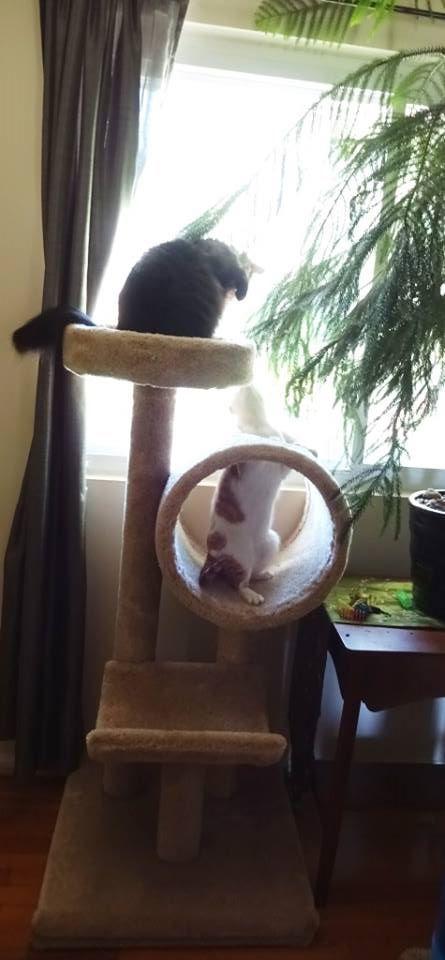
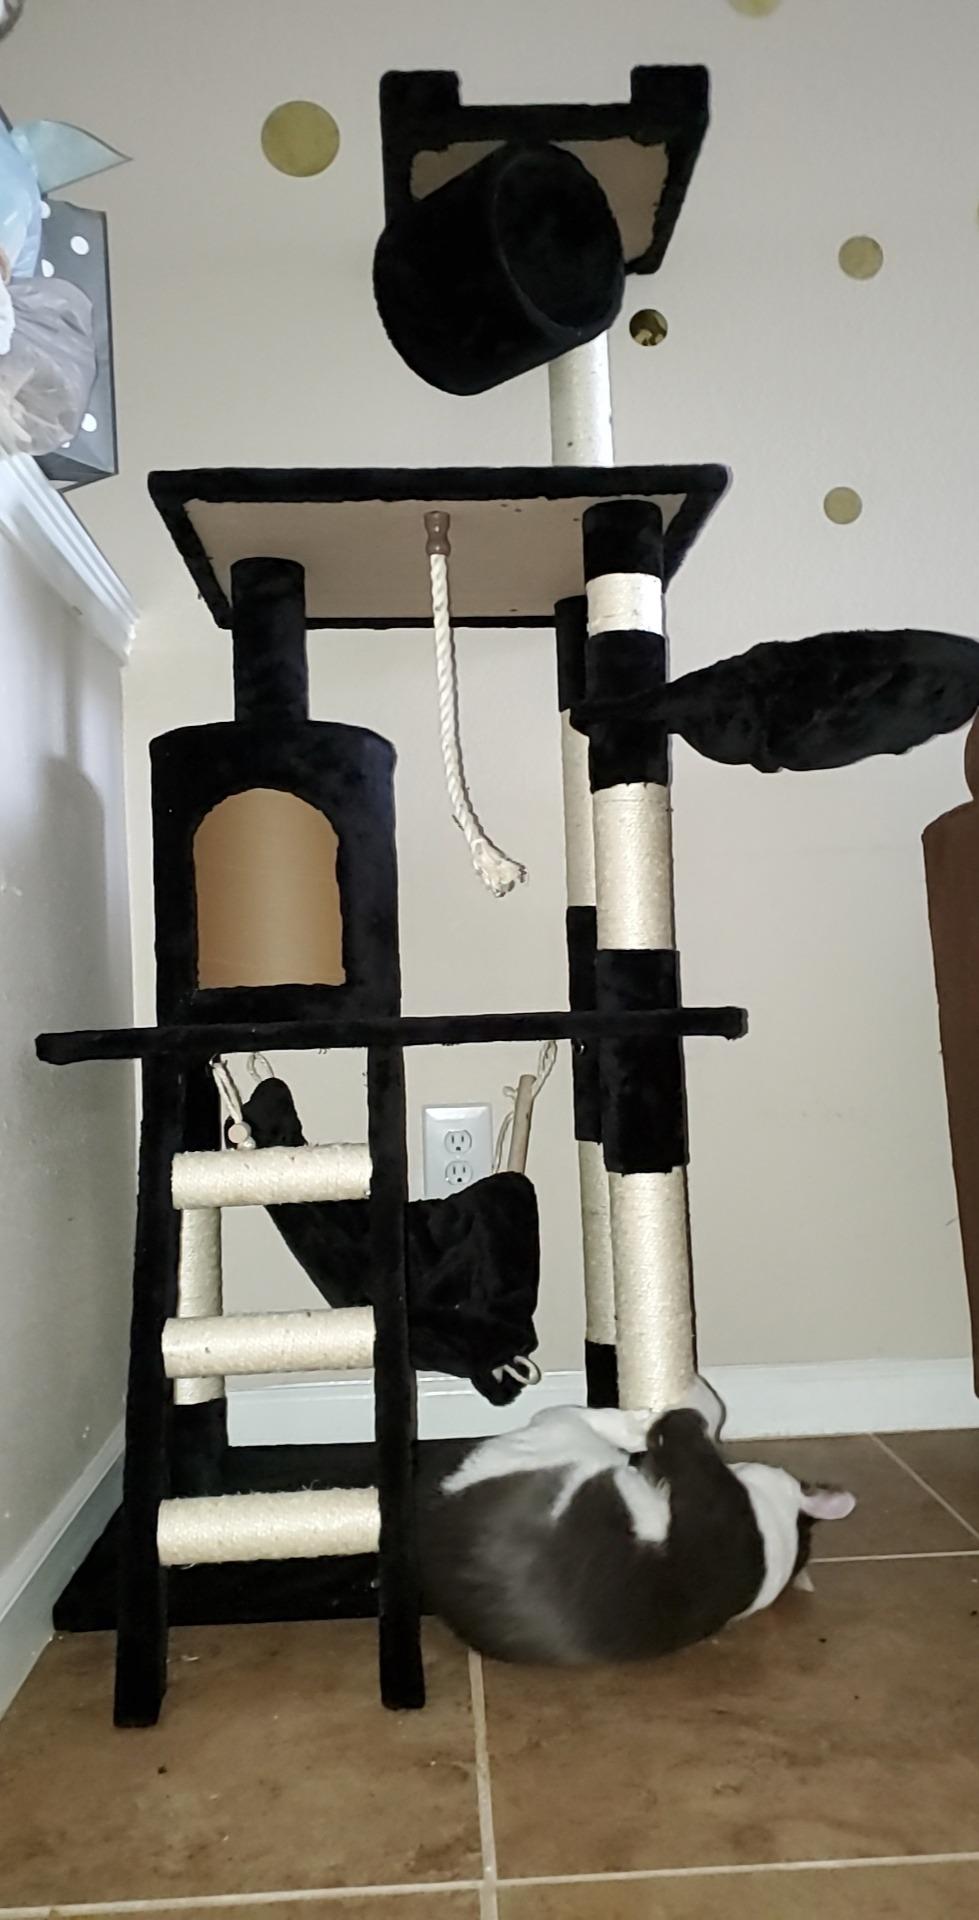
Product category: items_cat tree
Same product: no